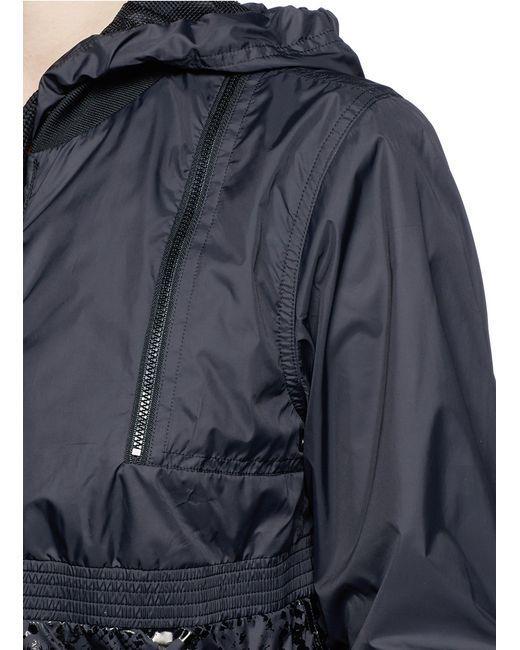
damen zip Tie schwarze Jacken neu